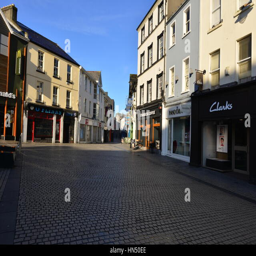
the streets on a cold winters morning in february